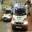
Label: ambulance